Great Falls High School

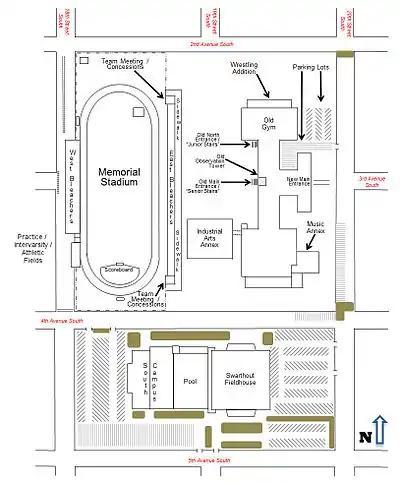
Campus map of Great Falls High School, as of 2011.

Great Falls High School is a modified Renaissance Revival structure, and the building and its campus were designed to imitate an Ivy League college. The main building faces west and is built along a north–south line. It is about wide and long. A square classroom wing about on each side connects the main building to another north–south classroom wing (about wide and long) to the east. On the north end of the main building is the east–west-oriented, rectangular "Old Gym" wing, which is about wide and long. Against the "Old Gym", on the northern extreme of the high school, is the wrestling addition. This single-story, east-west running rectangular addition is about wide and long. On the south end of the main building is a classroom wing about on each side. An L-shaped addition housing music classrooms hugs half the eastern side of this wing, as well as the entire south side of the wing. To the west of the square south classroom wing is the industrial arts annex, an east–west-running building about long and wide.